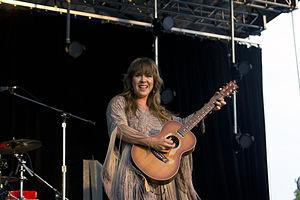
Serena Lauren Ryder, née le 8 décembre 1982 est une artiste canadienne qui a connu un très grand succès depuis quelques années. En effet, cette dernière a remporté plusieurs distinctions. Ryder est née à Toronto et elle a grandi à Milbrook, en Ontario. Cette chanteuse a obtenu une reconnaissance nationale avec sa chanson « Weak in the Knees » sortie en 2007. « J'ai écrit beaucoup quand j'avais environ 11 ans », raconte Serena. « Je n'écrivais pas dans mon journal intime ; j'avais besoin d'exprimer quelque chose de plus profond que cela, que je ne pouvais exprimer en conversant. Je chante depuis que je suis toute petite ; j'interprétais des chansons populaires pendant des spectacles. Mais quand j'ai obtenu ma guitare, un nouveau monde s'est ouvert pour moi. J'ai réalisé que je pouvais mettre ma poésie dans des chansons et connecter deux choses différentes. ».